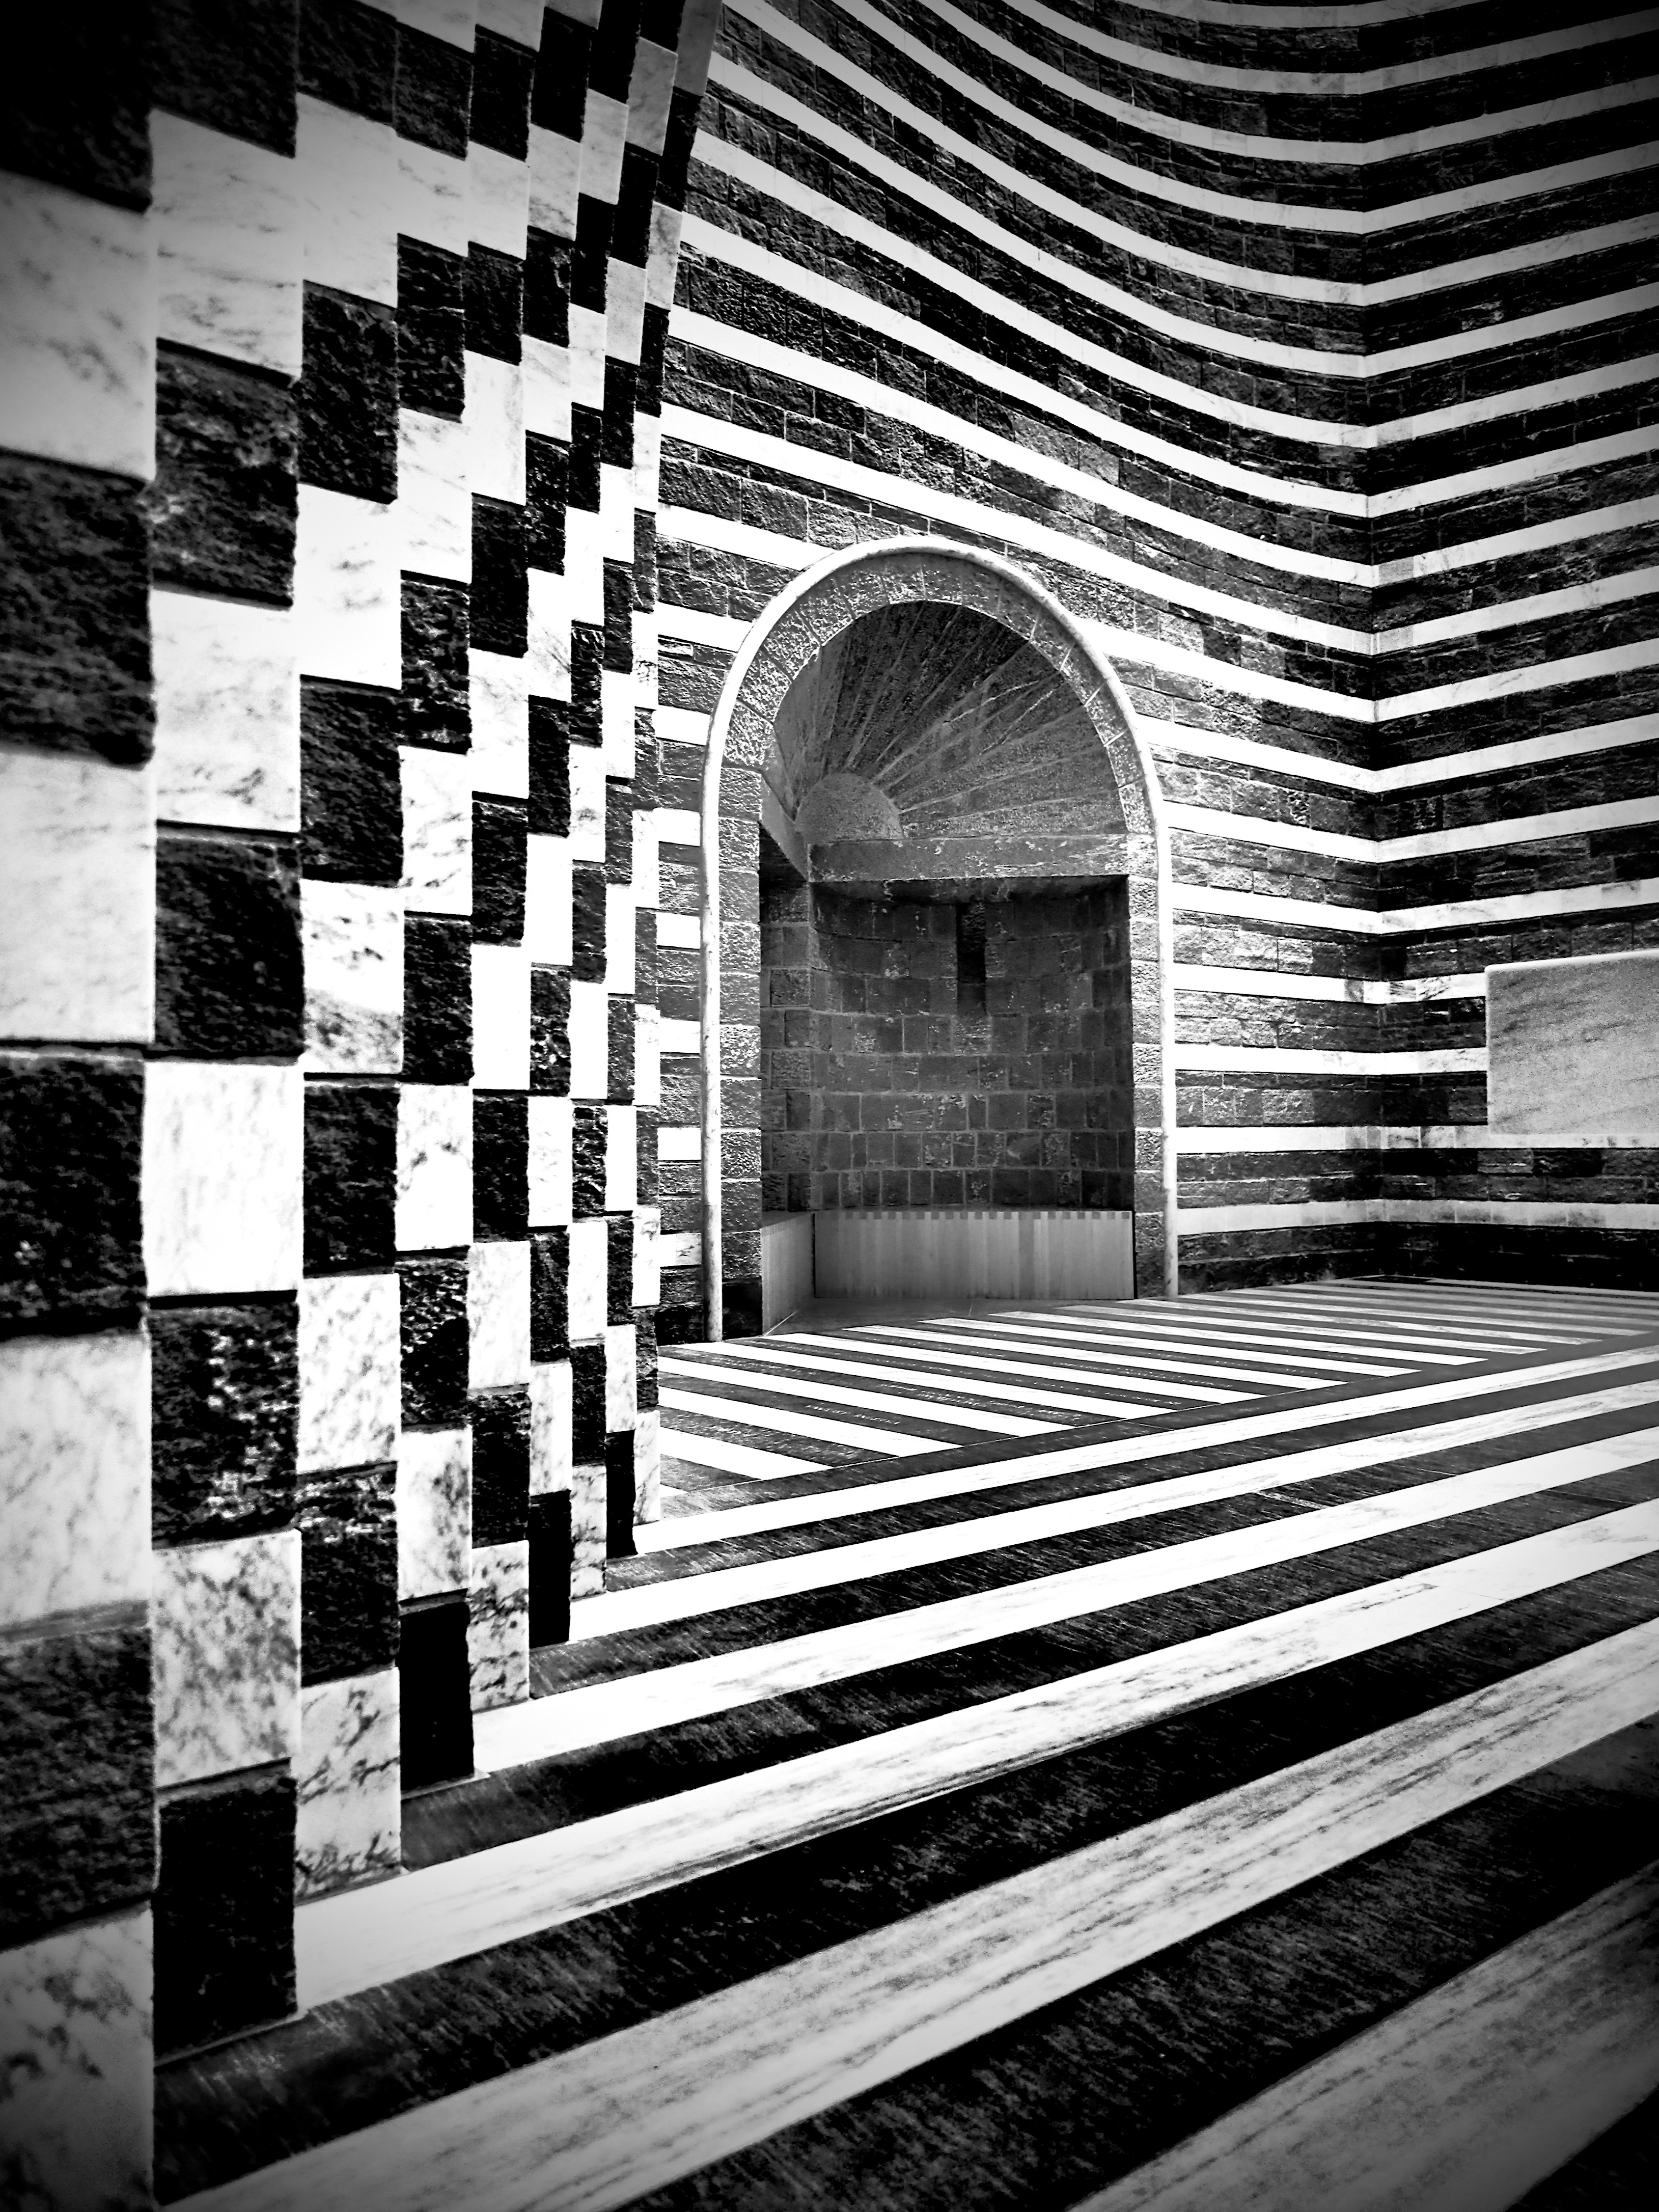
light, black and white, architecture, white, street, photography, wall, arch, pattern, line, church, black, monochrome, brick, modern, art, lines, best, design, stairs, alps, symmetry, olympus, new, switzerland, 12mm, fine, shape, mariobotta, botta, mogno, monochrome photography